Colt Model 1871–72 Open Top

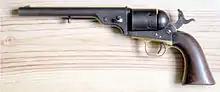
Colt Open Top, later model with larger Colt 1860 Army grip

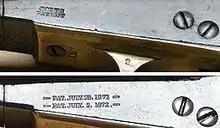
Colt's Patent inscriptions

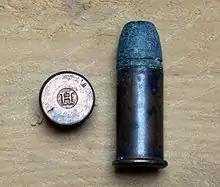
.44 Henry Flat Cartridge

The Colt Model 1871–72 Open Top is a metallic cartridge rear-loading .44-caliber revolver introduced in 1872 by the Colt's Patent Fire Arms Manufacturing Company. The handgun was developed following two patents, the first in 1871 and the second in 1872, and is estimated to have been produced primarily between February 1872 and June 1873. This has led to some confusion in its name. Both Colt Model 1871 and Colt Model 1872 have been used, but currently the most commonly accepted names are Colt Model 1871–72 Open Top, Colt Model 1871–72 or Colt Open Top.